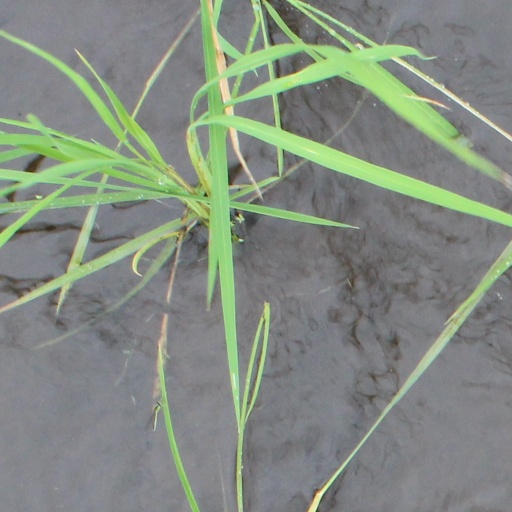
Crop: rice